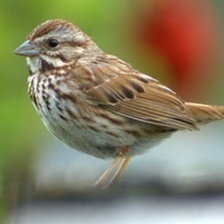
Species: HOUSE SPARROW
Scientific name: PASSER DOMESTICUS